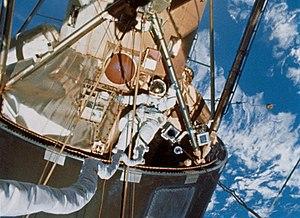
Edward George Gibson dit Ed Gibson, né le 8 novembre 1936 à Buffalo dans l'État de New York est un astronaute américain.